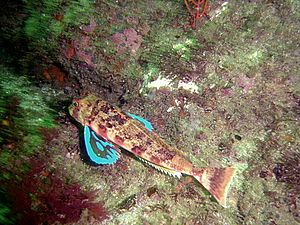
Knurhaner / Slægter og arter
Chelidonichthys capensis
"Knurhaner er en familie af ulkefisk, der lever i saltvand i tempererede og subtropiske farvande. Knurhanernes hoveder har et panser af ben, og deres brystfinner har nogle lange """"stråler"", der er forsynet med organer, hvormed fiskene kan føle og smage, og de bruges til at opdage byttedyr i form af krebsearter og mindre fisk.